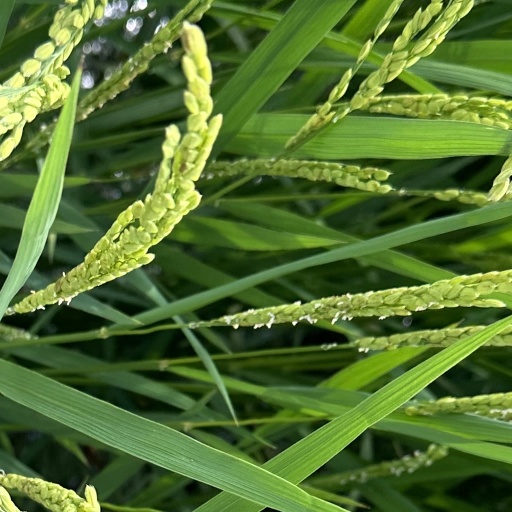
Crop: rice